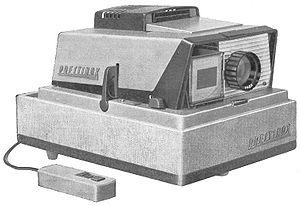
Un projecteur de diapositives est un instrument d'optique permettant de visionner des diapositives par projection de l'image sur une surface blanche de grande taille. Si son usage s'est répandu dans les années 1950, le terme « diapositif » apparaît dès 1892 dans la langue française avec la lanterne magique car le projecteur de diapositives en est le descendant direct par son principe de fonctionnement et ses buts.
Prestinox était un fabricant français de projecteurs de diapositives.